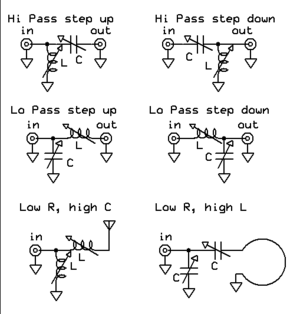
Antennetuner / Smalbåndstilpasning / Typer af L-netværk og deres brug
Seks almindelige L-netværk kredsløb. (Der er fejl i nogle af de angivne impedans omsætninger i illustrationen)
L-netværk, seks konfigurationer
En antennetuner eller ATU er en enhed, som kan kobles mellem en radiosender, radiotransceiver eller/og sjældnere radiomodtager - og transmissionslinjen, eller bedre mellem transmissionslinjen og radioantennen.